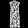
Label: Dress